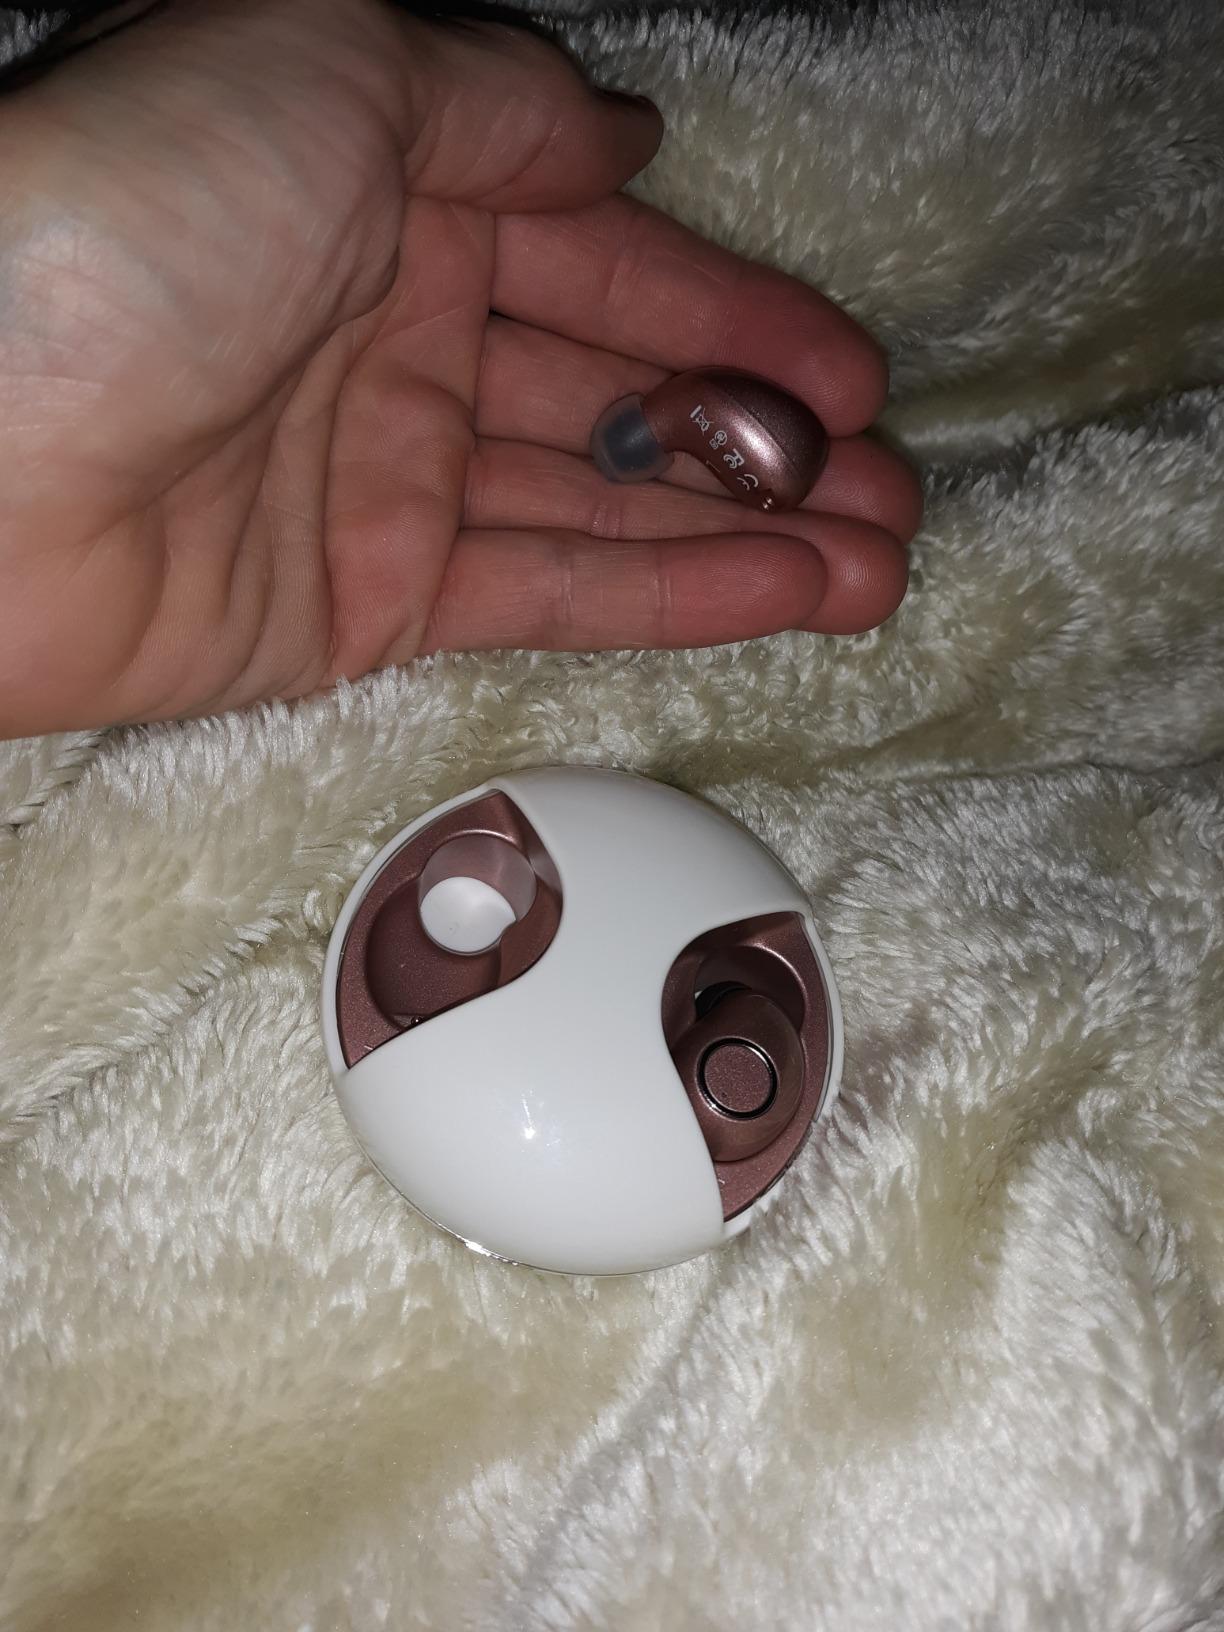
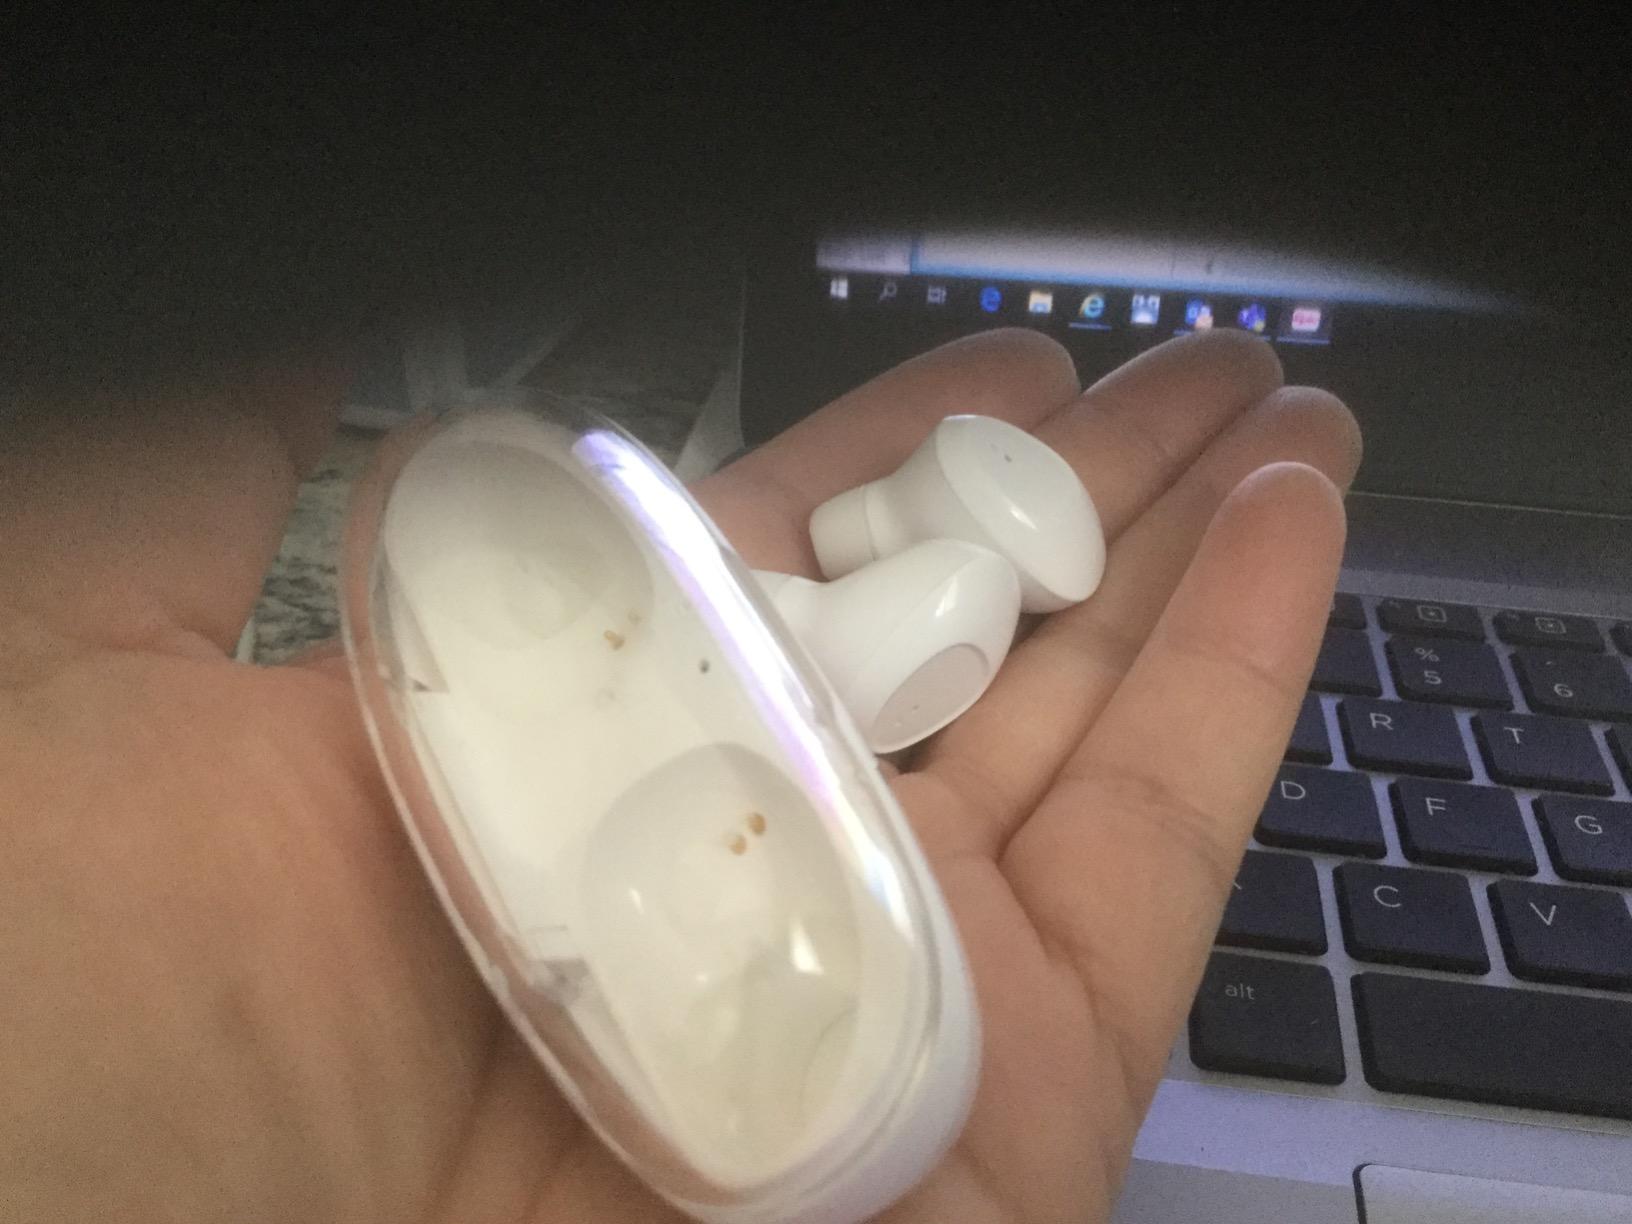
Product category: earbuds
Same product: no